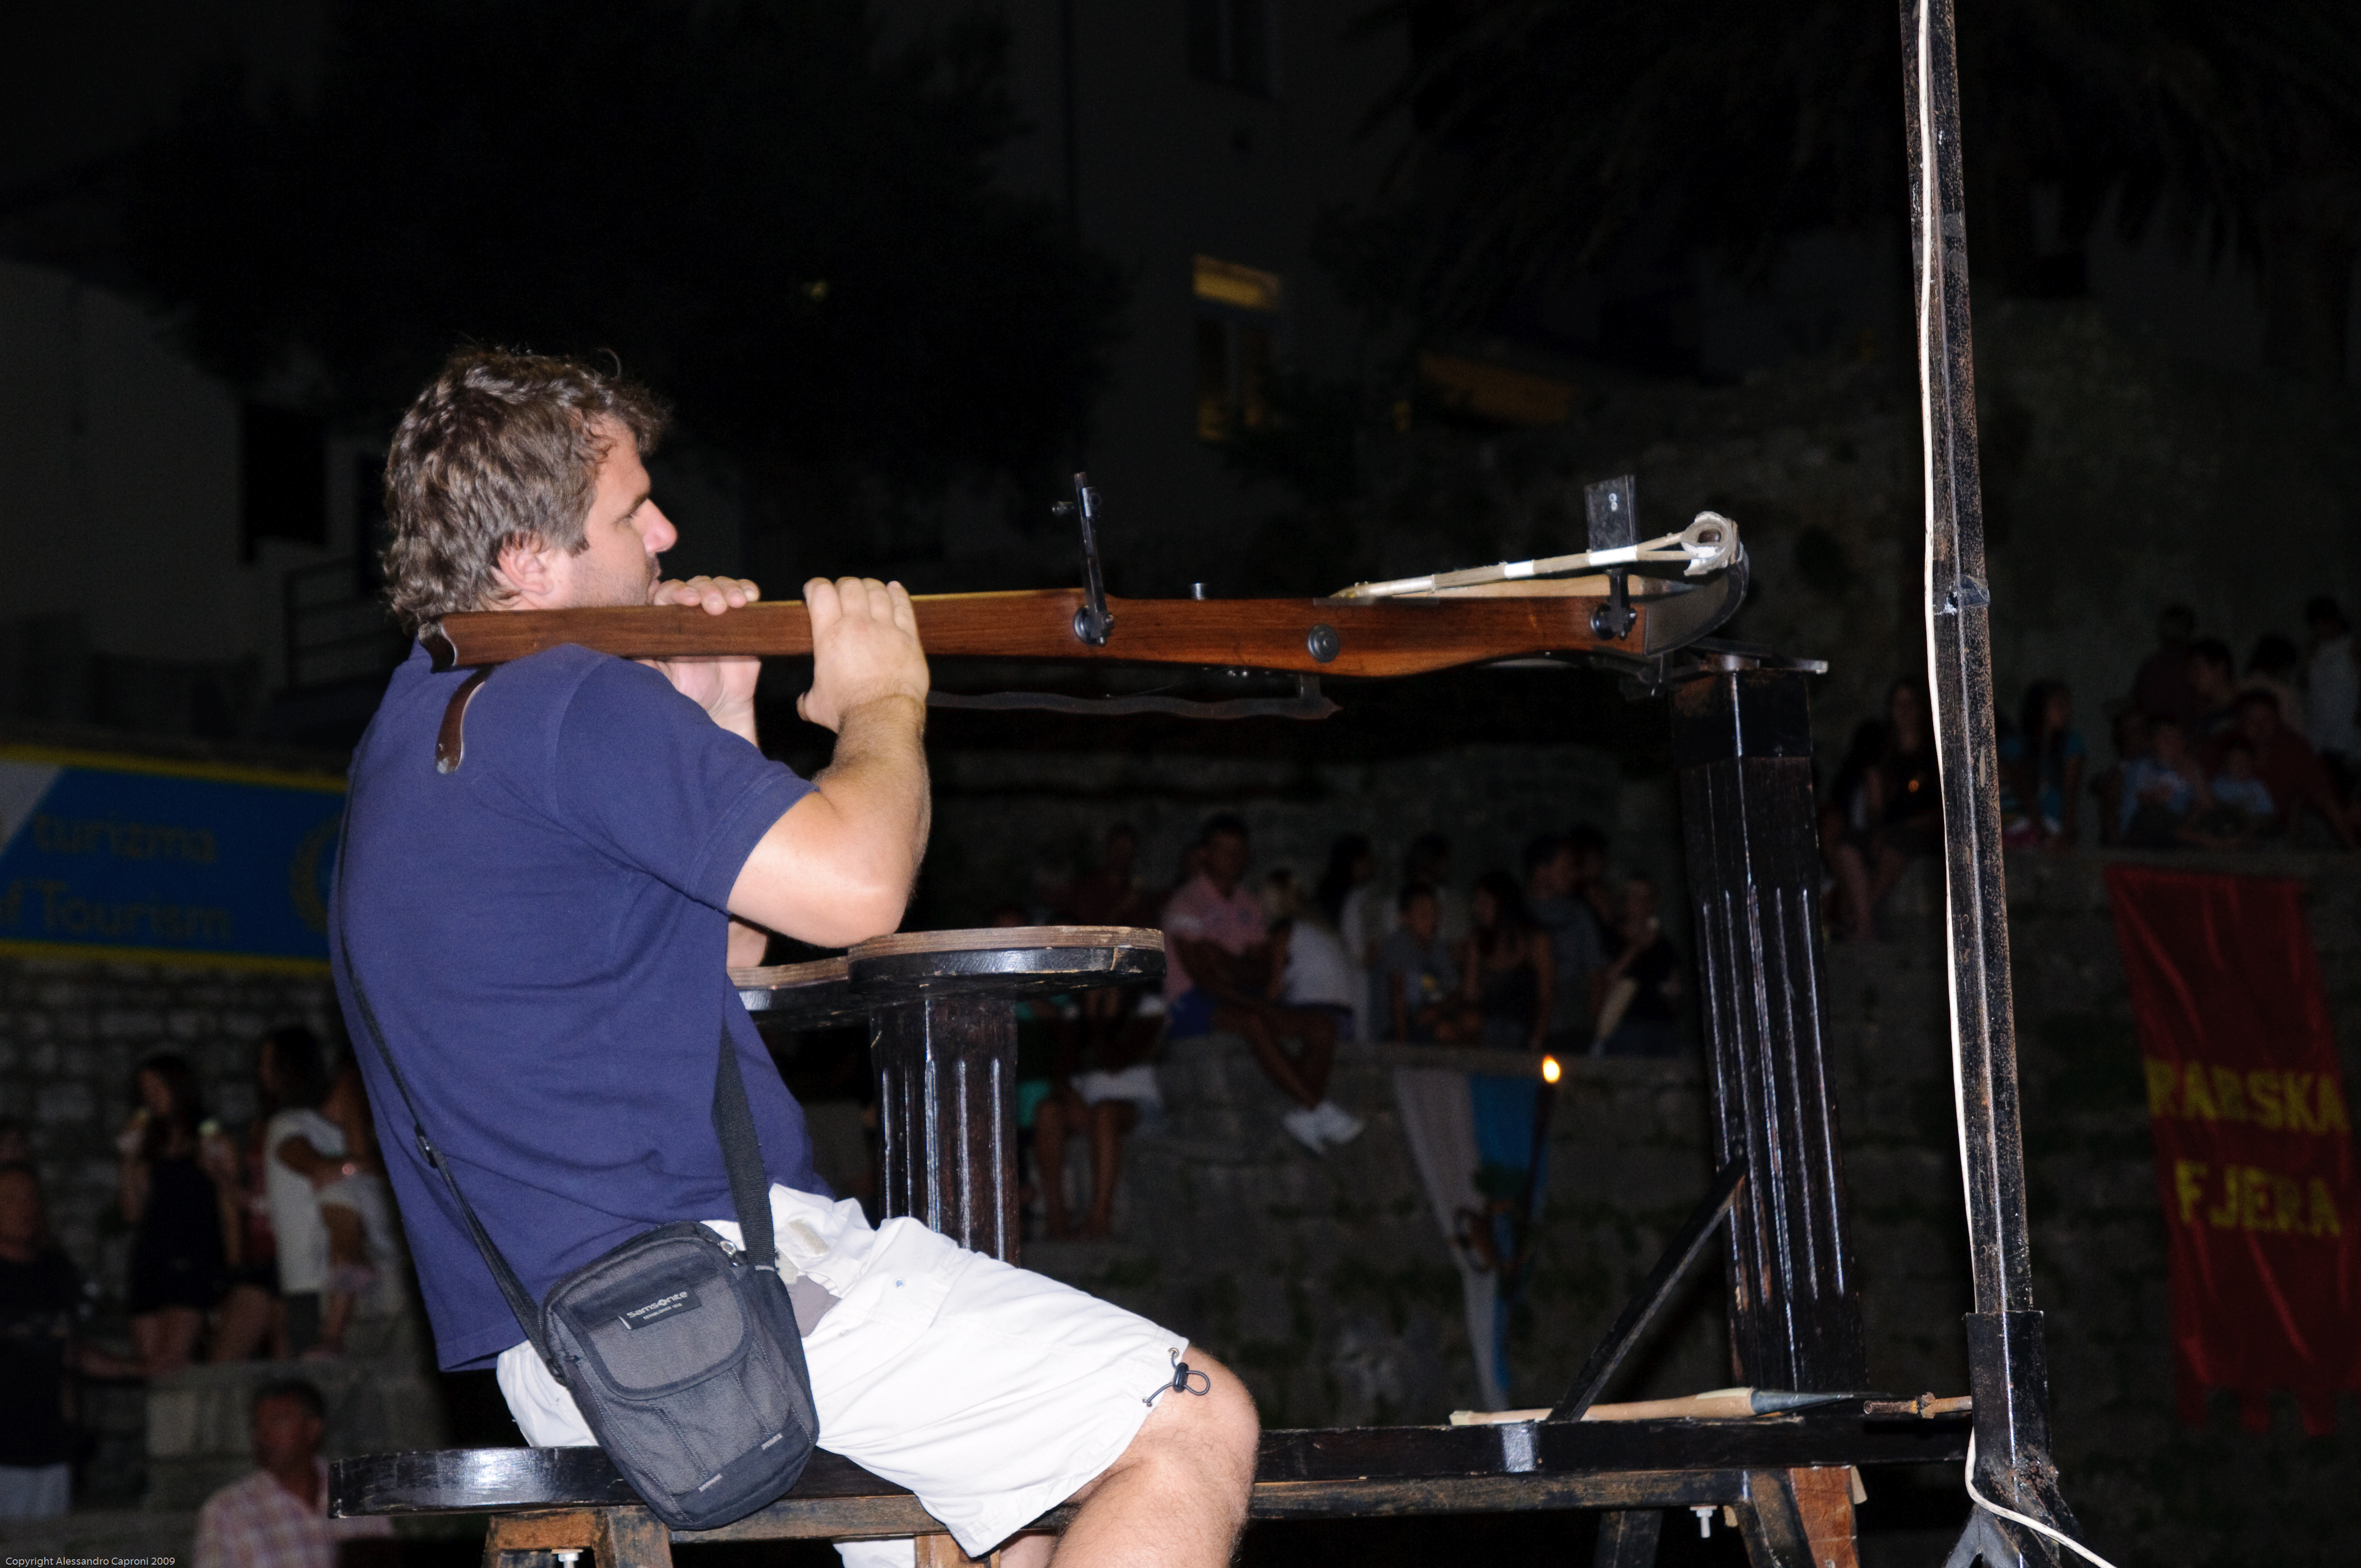
music, concert, nikon, musician, performance art, stage, croatia, performance, singing, drummer, entertainment, hvratska, rab, d300